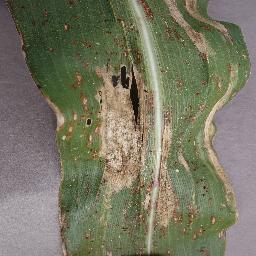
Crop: corn
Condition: (maize)_northern_blight